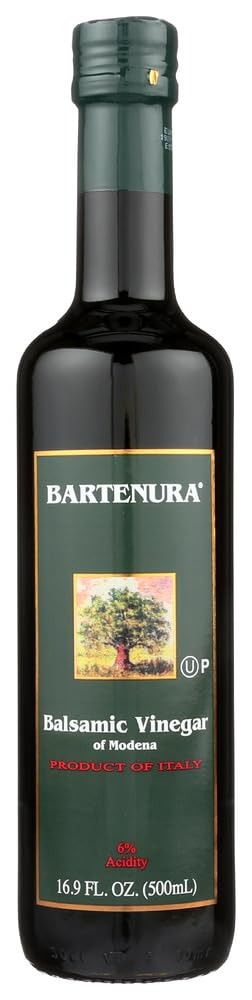
Item Name: Bartenura of Modena Balsamic Vinegar, 16.9FO (Pack of 6)
Bullet Point: …..
Value: 6.0
Unit: Fl Oz

Price: 48.81